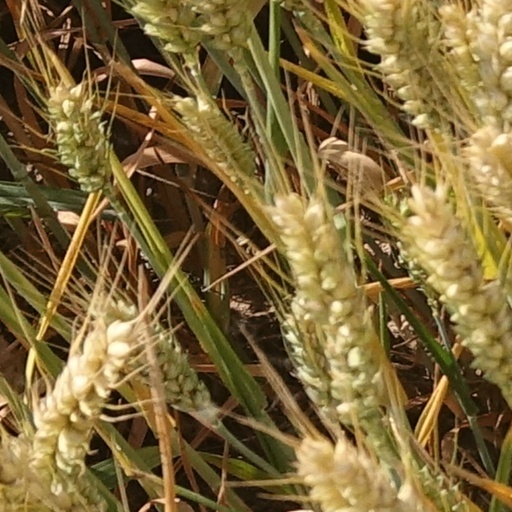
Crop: wheat